List of tomato dishes

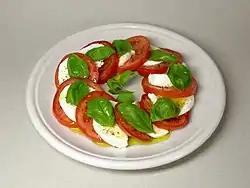
Caprese salad

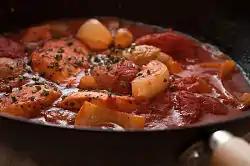
Tomato bredie prepared with chicken

This list includes dishes in which the main ingredient or one of the essential ingredients is tomato. Dishes prepared with tomato sauces as a primary ingredient are not included in this list.